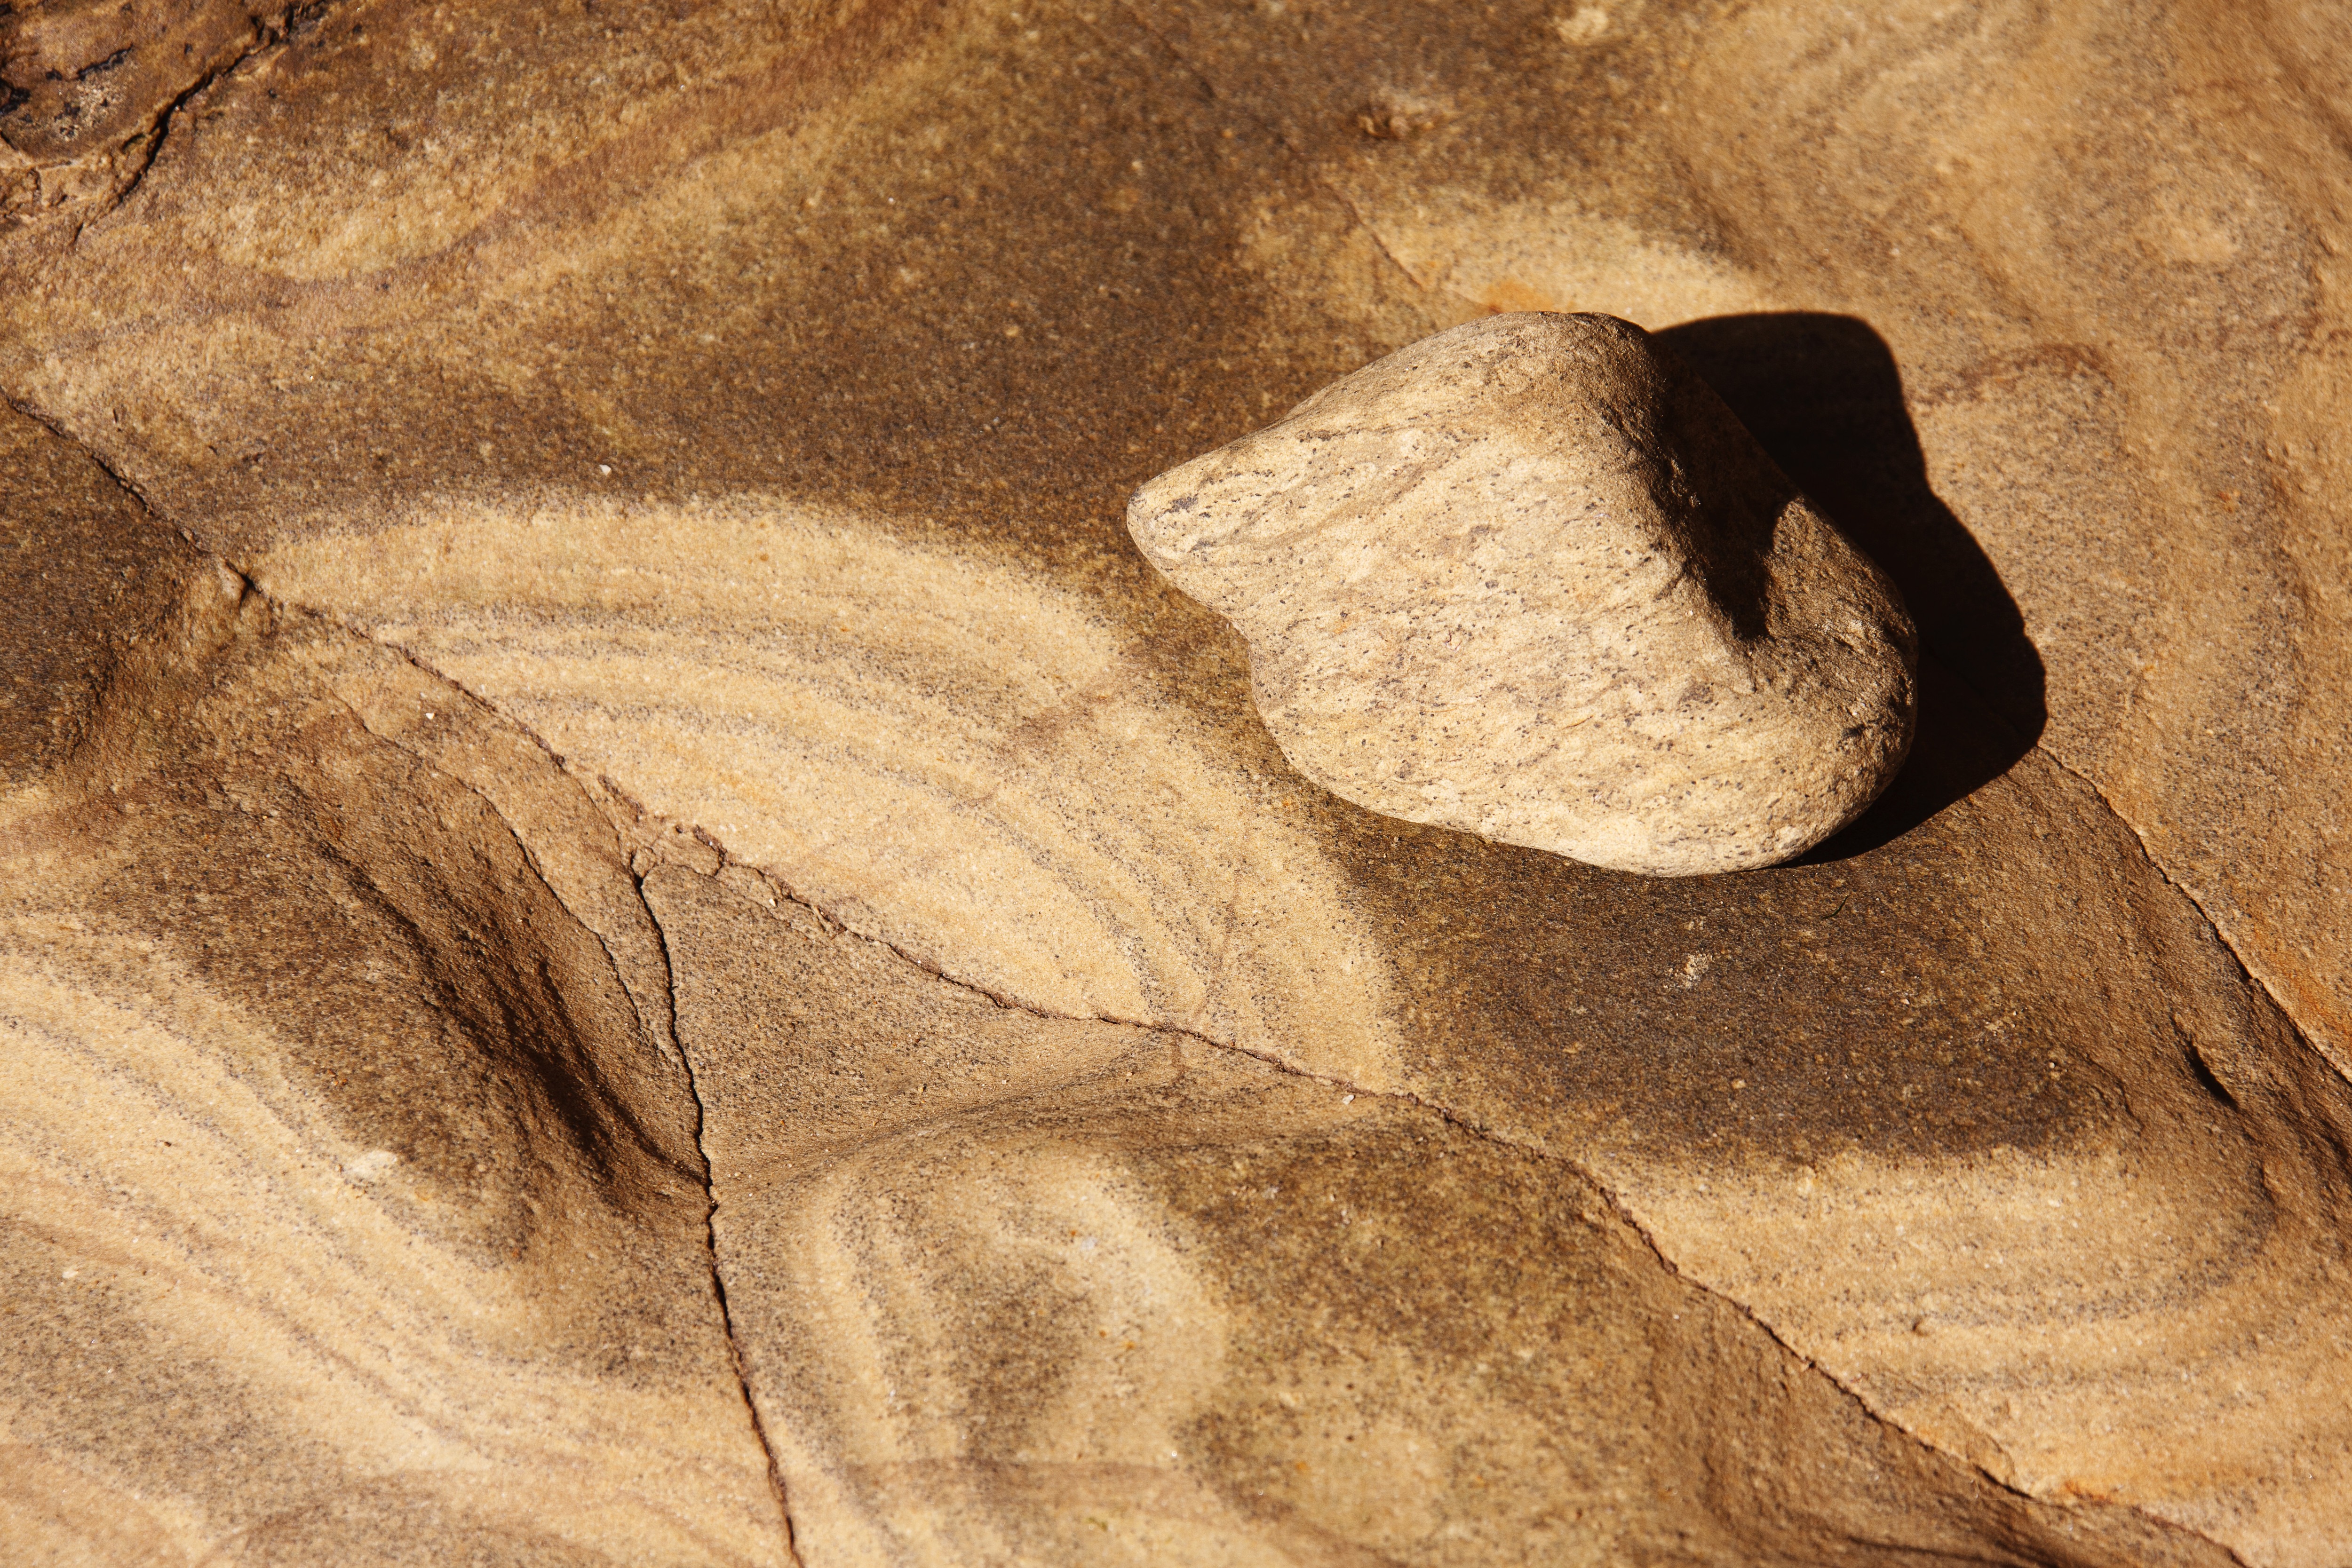
nature, sand, rock, wood, texture, sandstone, stone, formation, dry, pattern, rocky, eroded, erosion, art, geology, drawing, single, geological, ancient history